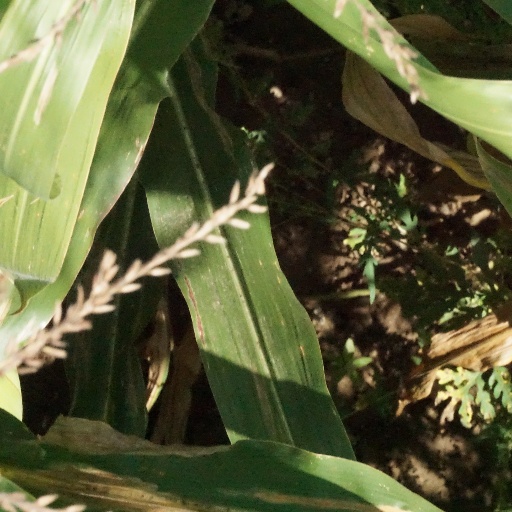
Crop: maize; corn